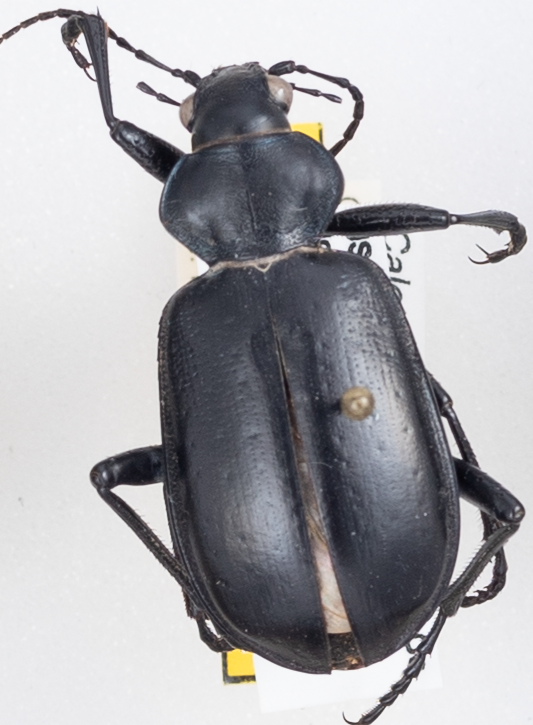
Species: Calosoma peregrinator
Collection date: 2021-07-20
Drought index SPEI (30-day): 2.09
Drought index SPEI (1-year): -0.574
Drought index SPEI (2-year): -0.226